Islam in Austria

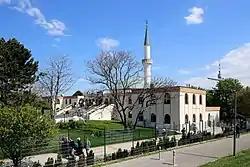
Mosque and Islamic centre in Vienna.

In 2018, chancellor Sebastian Kurz announced that Austria would close seven mosques and deport 40 imams paid by Turkey through the Diyanet organisation as measures to thwart political Islam. In the announcement parallel societies, Islamism and radicalisation were stated to have no place in Austrian society.